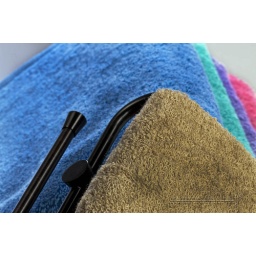
Bath towels against a white background in a studio environment